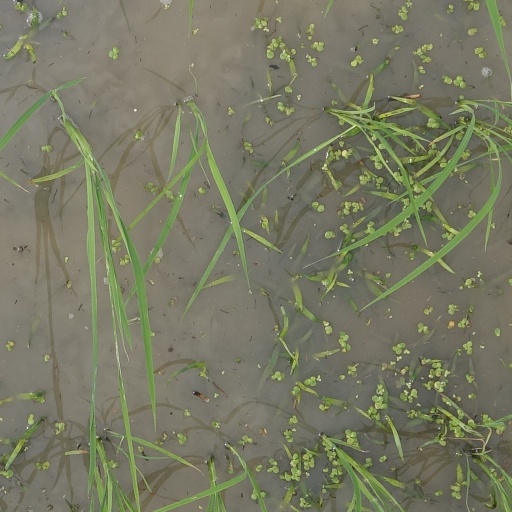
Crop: rice